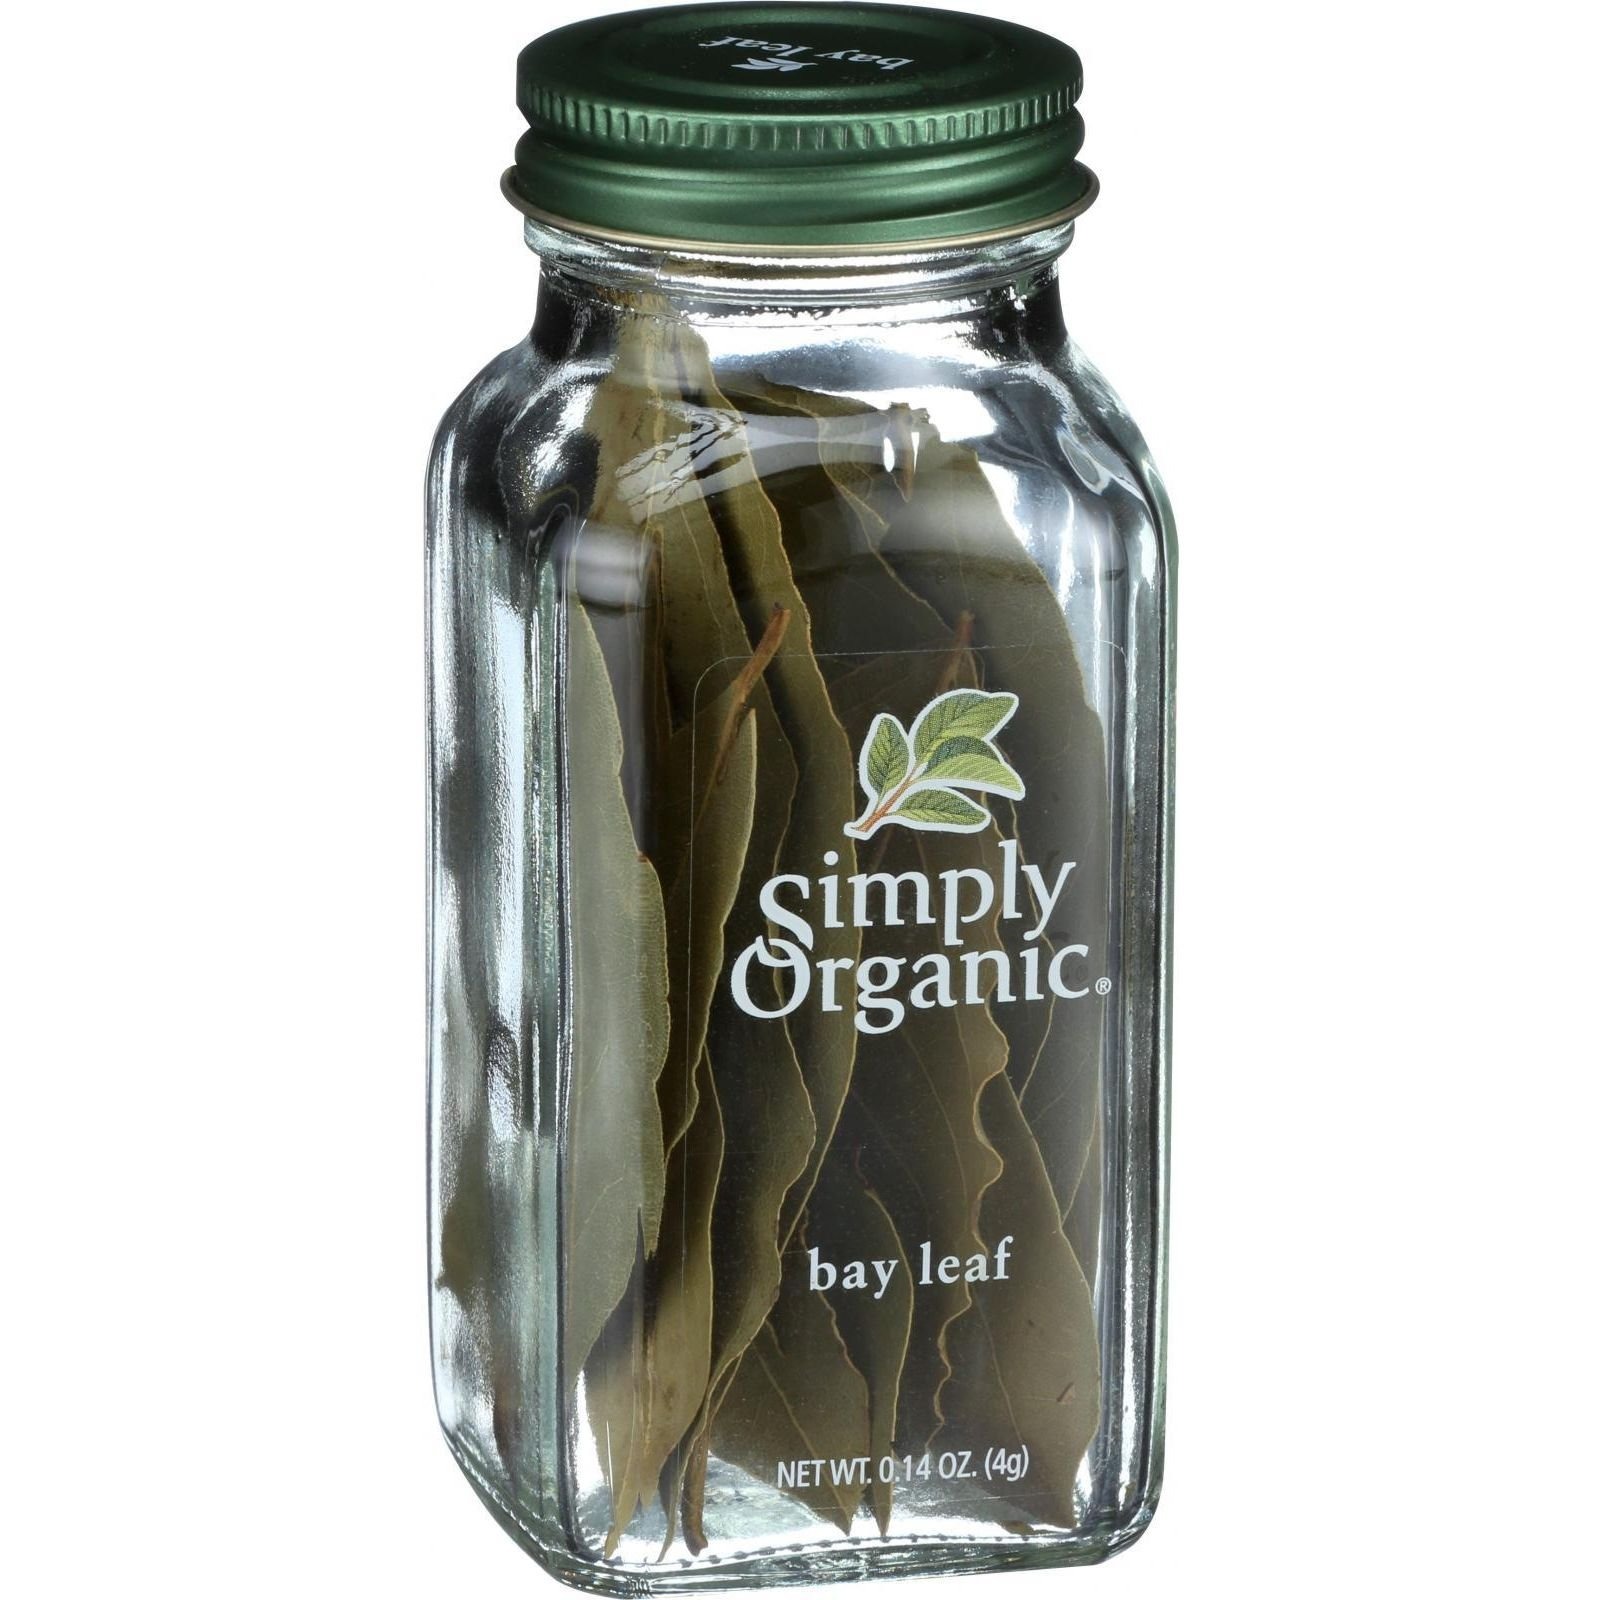
Item Name: Simply Organic Bay Leaf - Organic - .14 oz (Pack of 3)
Value: 0.42
Unit: Fl Oz

Price: 7.07